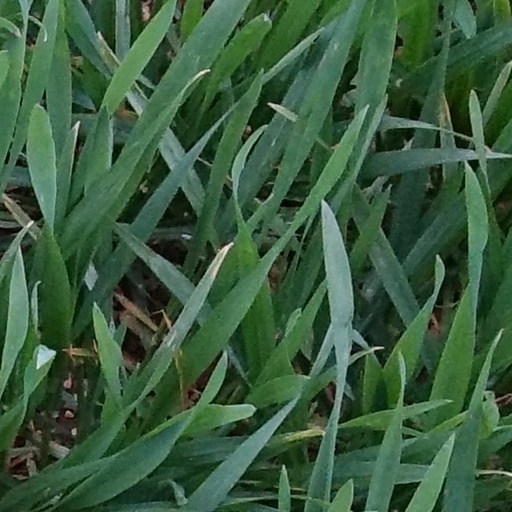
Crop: wheat